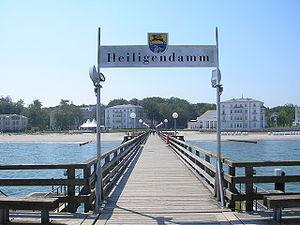
Heiligendamm est un quartier excentré de la ville Bad Doberan du Mecklembourg-Poméranie-Occidentale situé sur la mer Baltique. Heiligendamm est la plus ancienne station balnéaire allemande. Elle fut nommée Weiße Stadt am Meer à cause des villas de couleurs blanche le long de la côte. Ayant perdu de son charme avec le temps, elle a retrouvé une renommée internationale lors du sommet annuel du G8 de 2007.